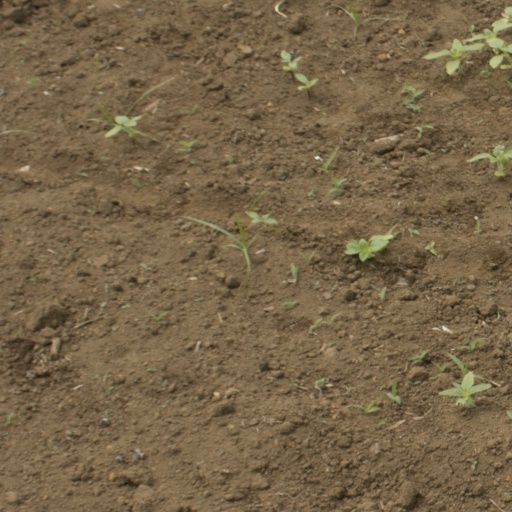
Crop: Jerusalem artichoke